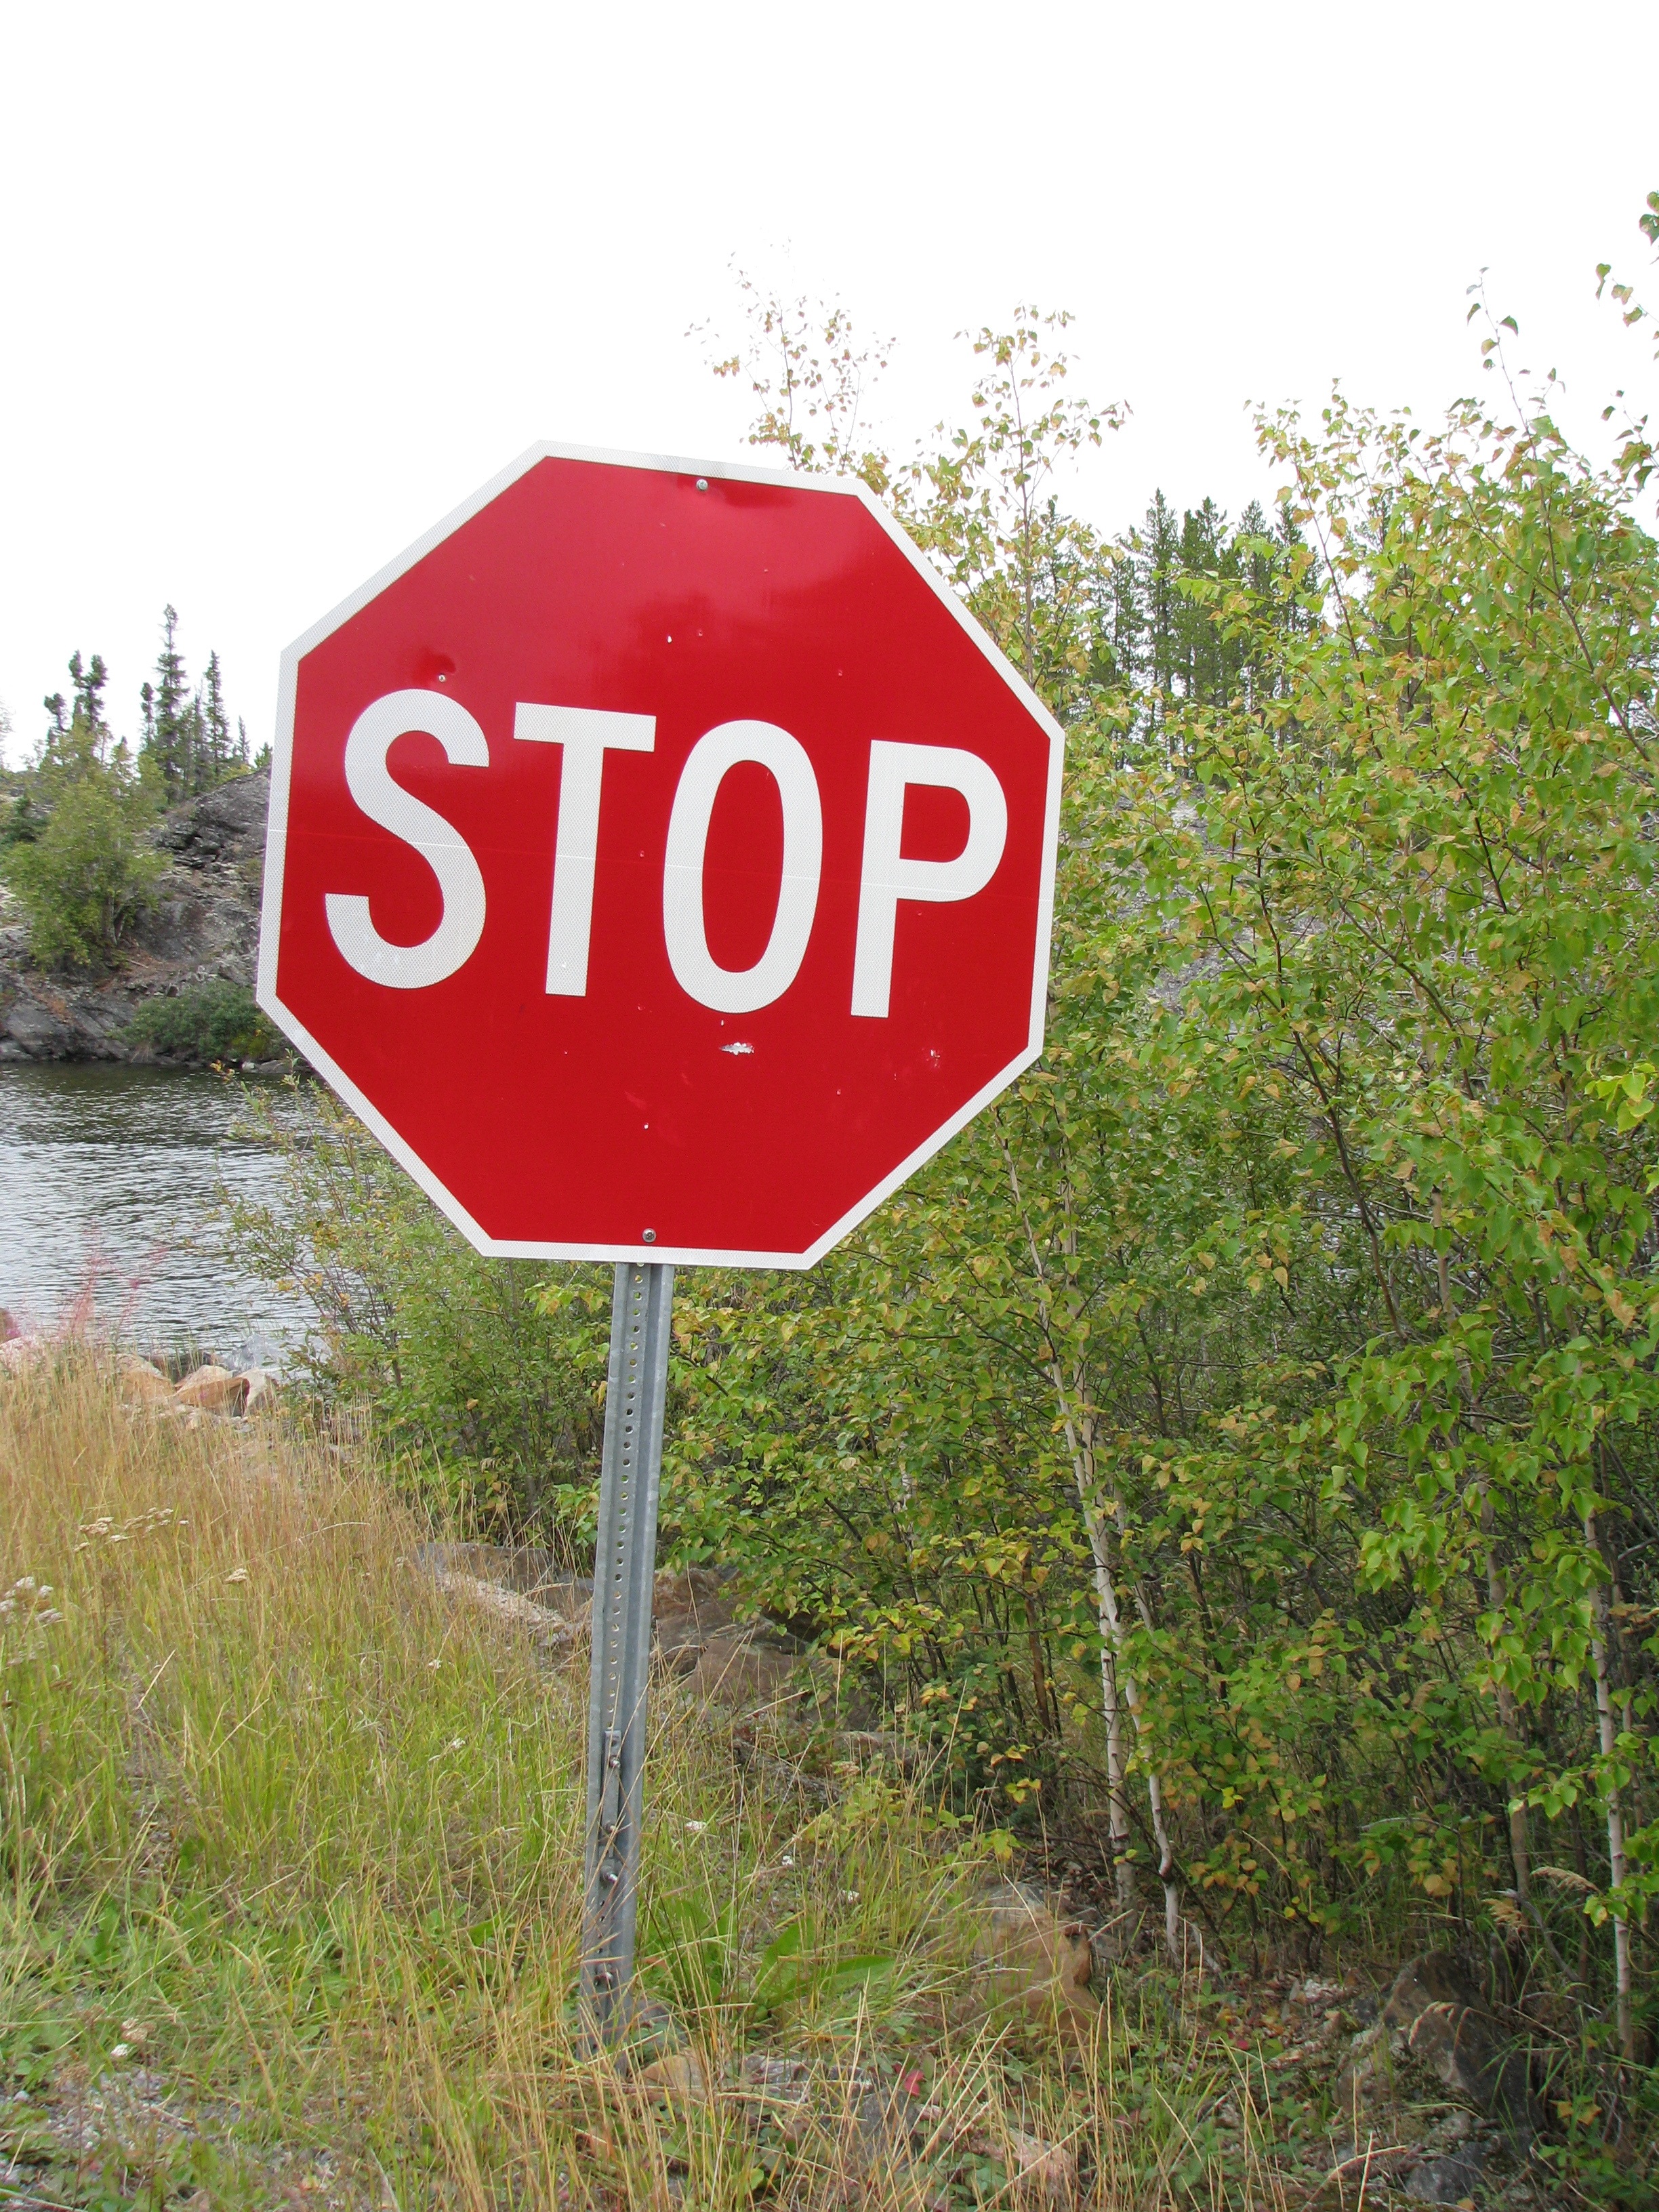
road, sign, street sign, signage, stop sign, stop, traffic sign, yellowknife